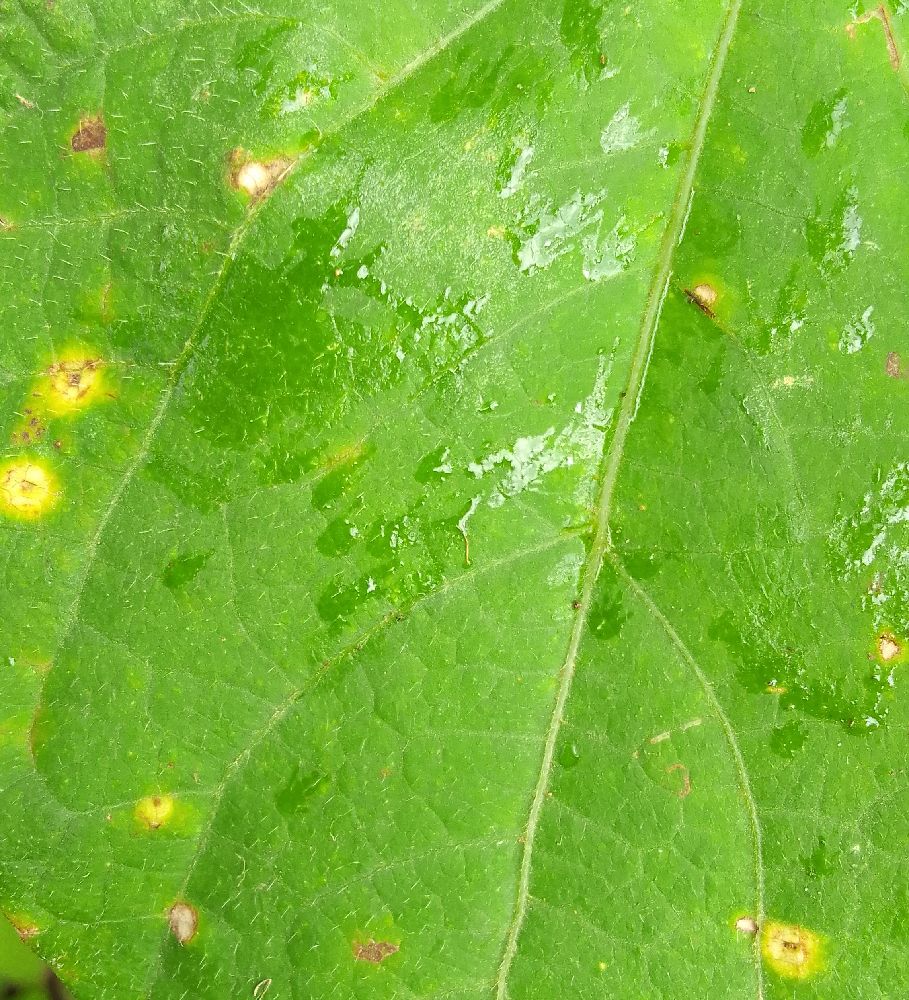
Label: rust